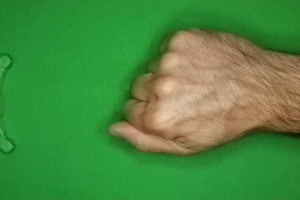
Label: rock